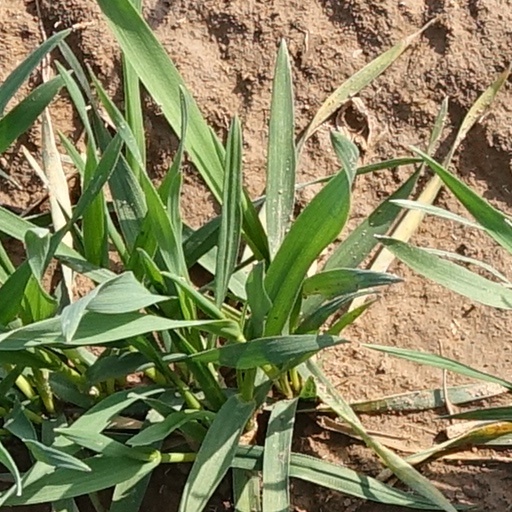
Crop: wheat